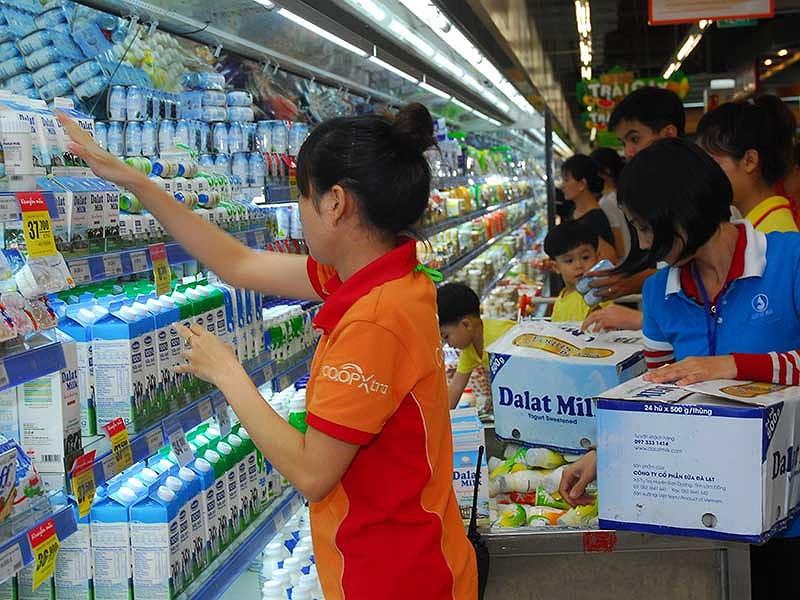
có một cô gái mặc áo cam đang chạm tay vào các sản phẩm trên kệ hàng